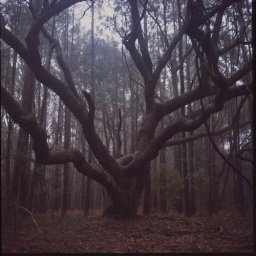
tree in south carolina. huntington beach state park